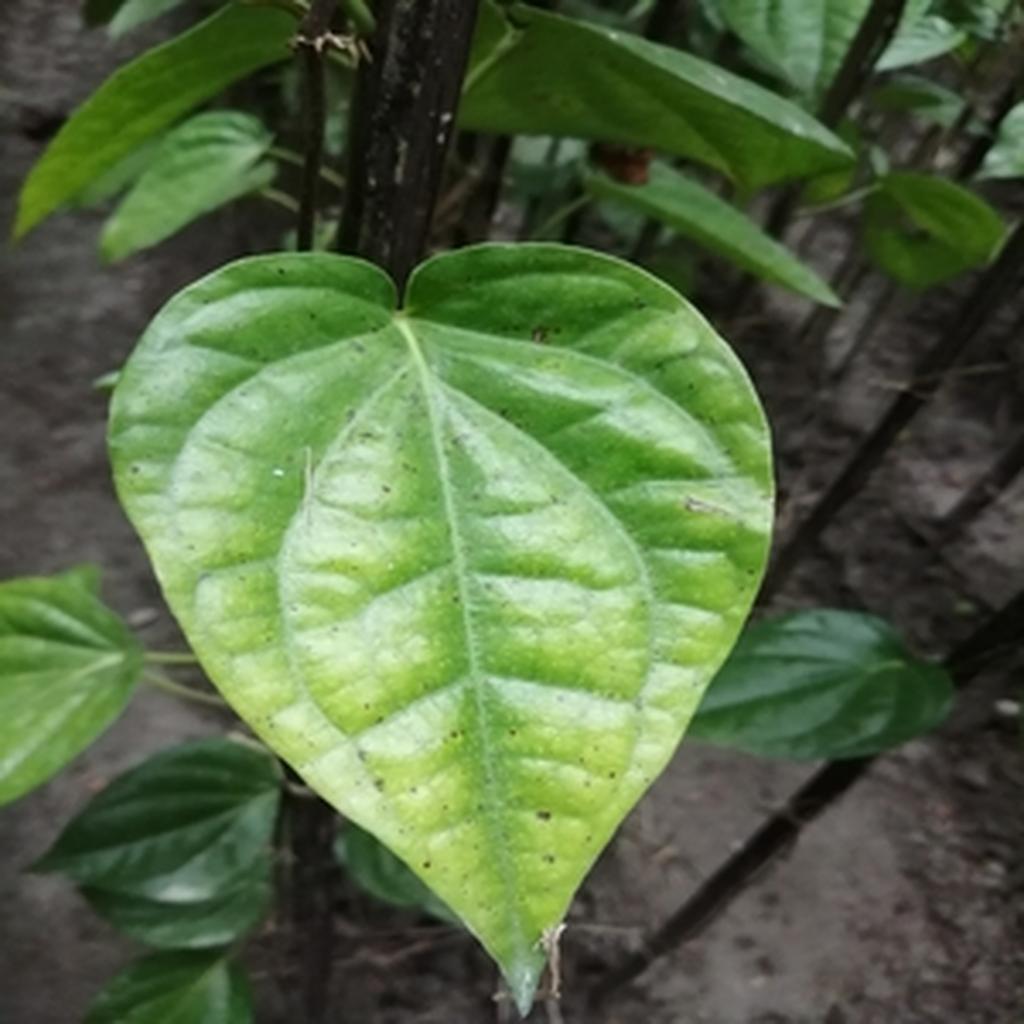
Label: Leaf_Spot